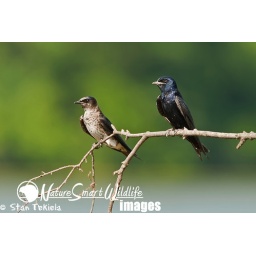
Purple Martin (Progne subis) male and female on perch, taken in Maple Lake, Minnesota, wild